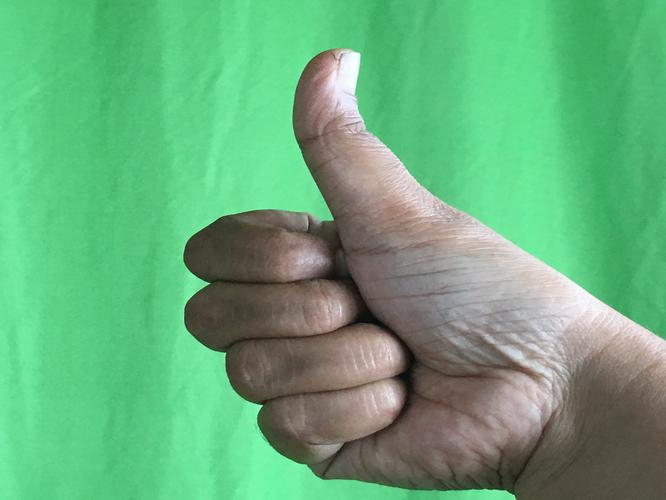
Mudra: Sikharam
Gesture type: single_hand